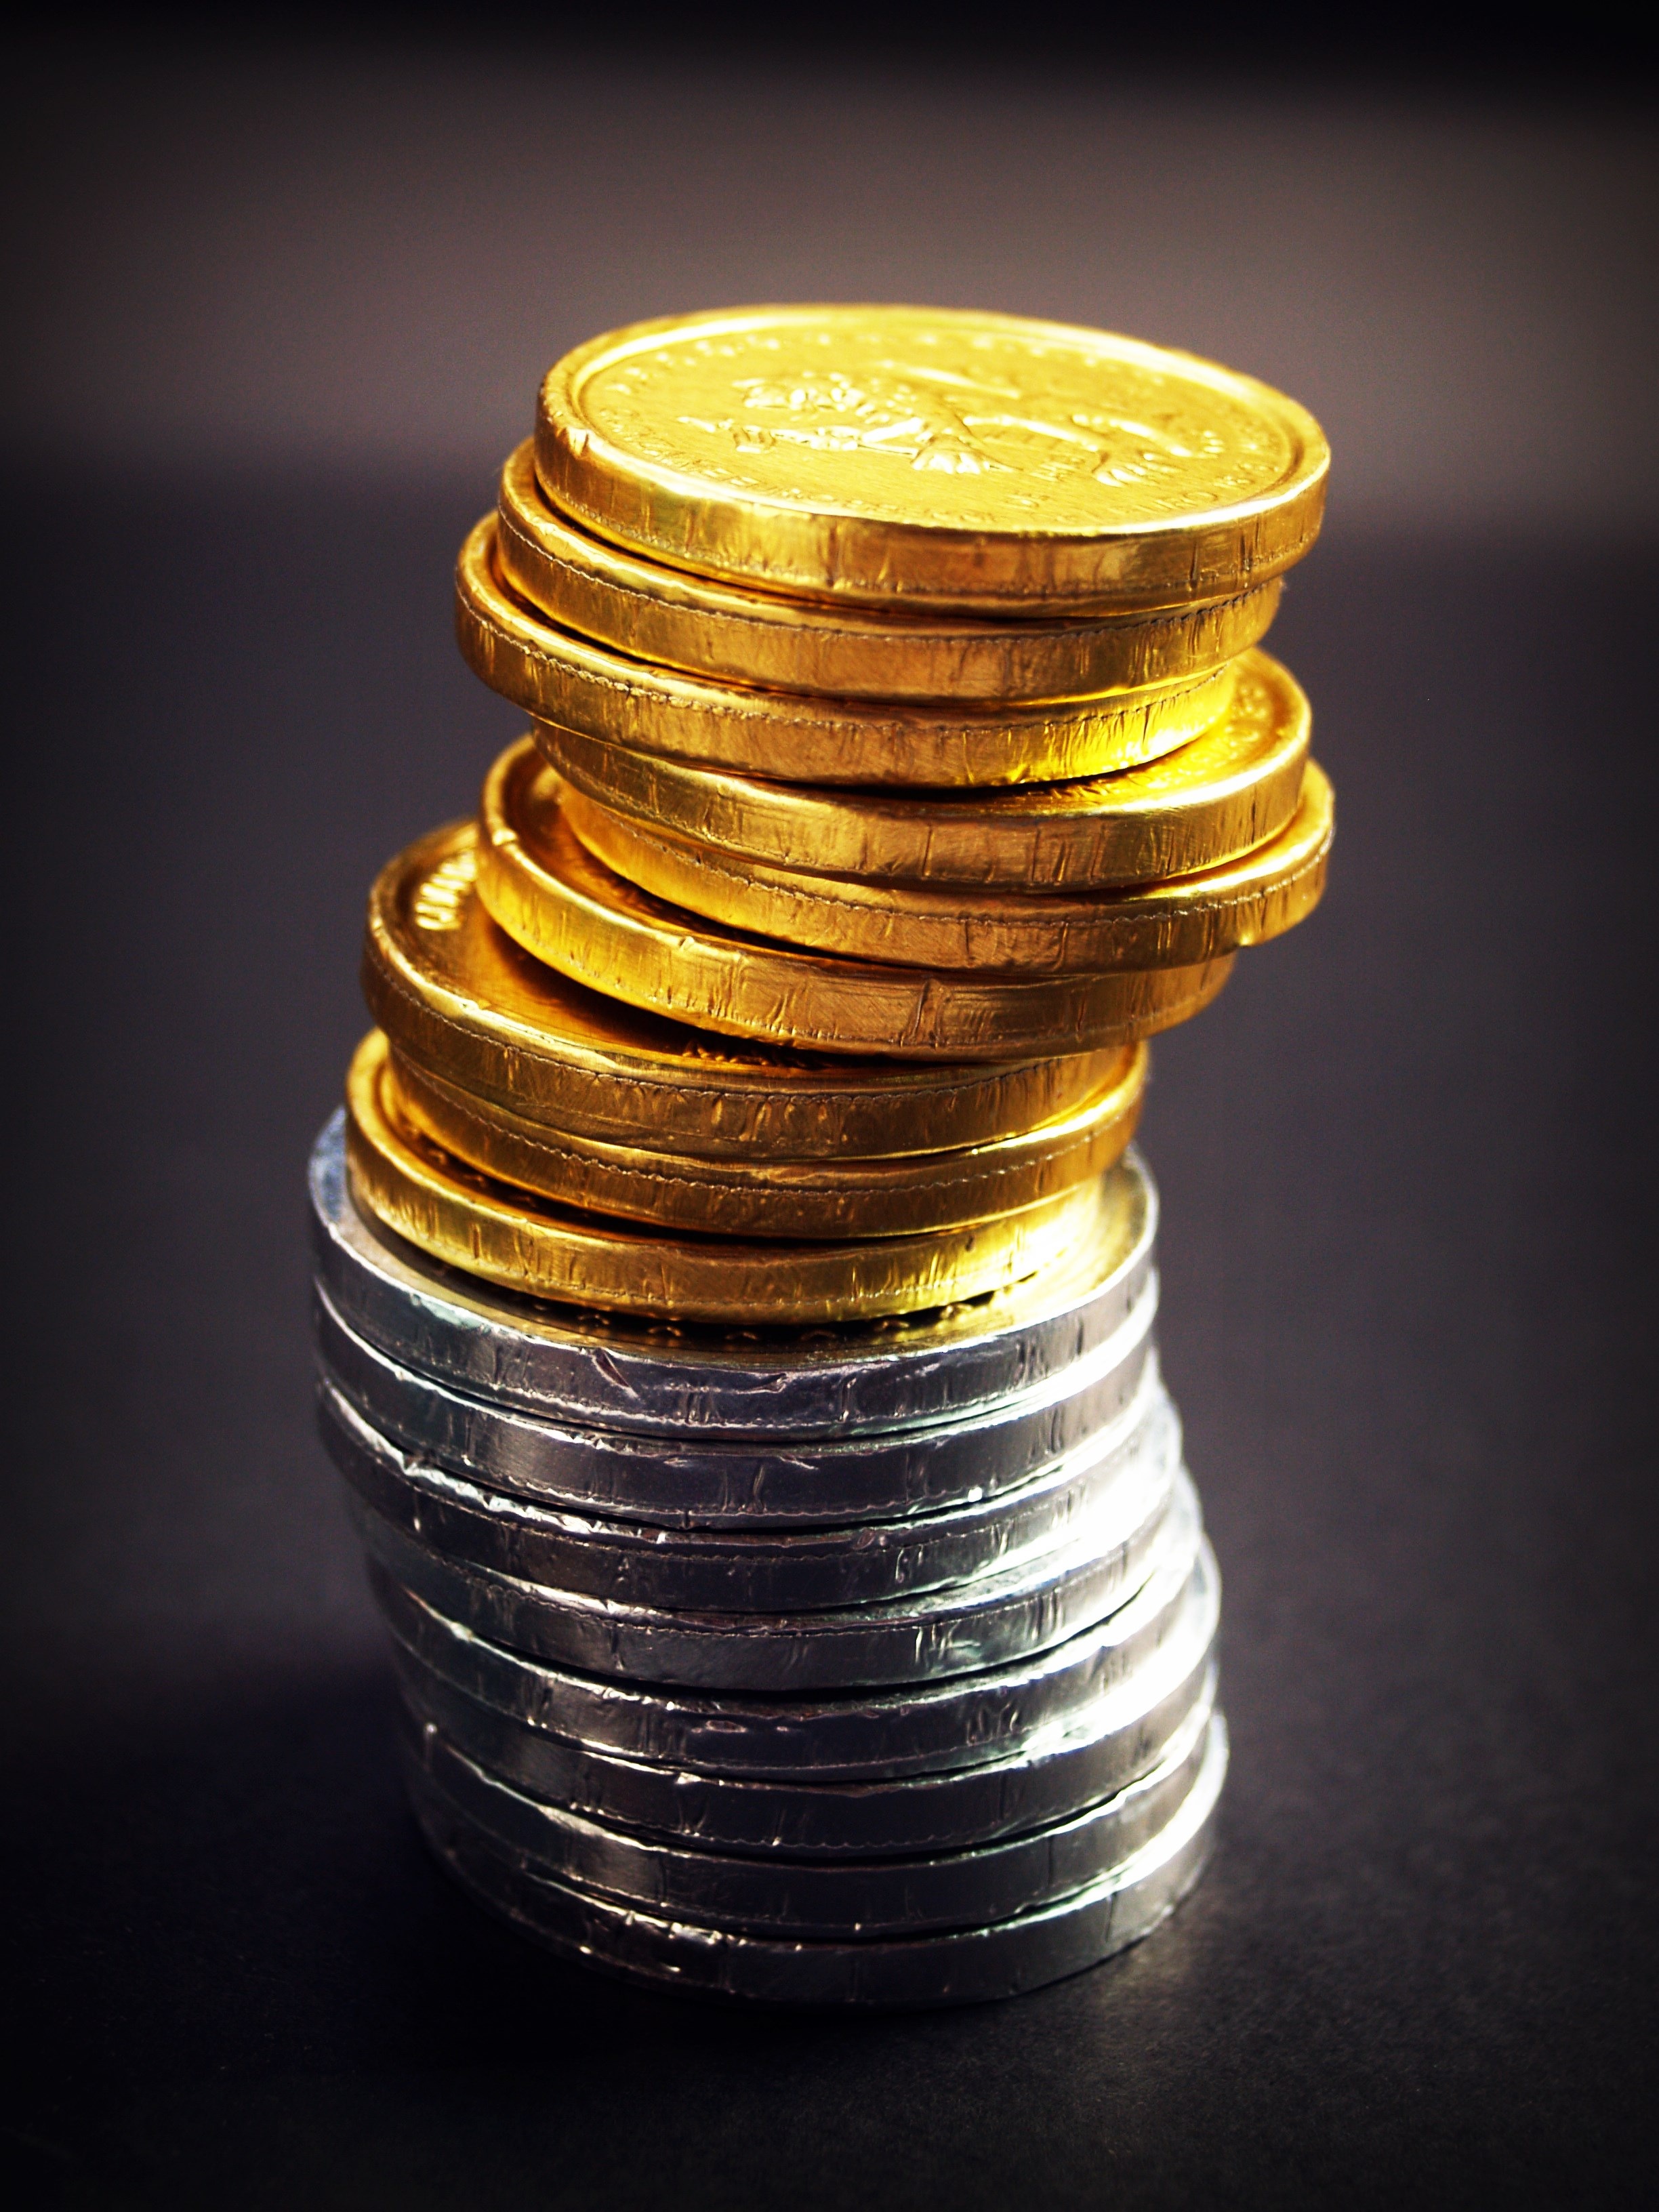
growth, isolated, golden, column, high, tower, metal, money, business, object, close, material, chart, close up, cash, bank, gold, silver, level, graph, diagram, stock, currency, coin, concept, up, change, saving, banking, rich, economy, income, financial, success, finance, wealth, profit, investment, salary, rate